Óscar Romero

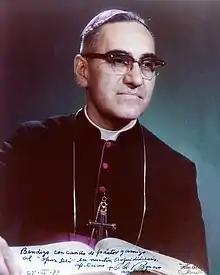
Romero in 1979.

On 12 March 1977, Rutilio Grande, a Jesuit priest and personal friend of Romero who had been creating self-reliance groups among the poor, was assassinated. His death had a profound impact on Romero, who later stated: "When I looked at Rutilio lying there dead I thought, 'If they have killed him for doing what he did, then I too have to walk the same path.'" Romero urged the government to investigate, but they ignored his request. Furthermore, the censored press remained silent.